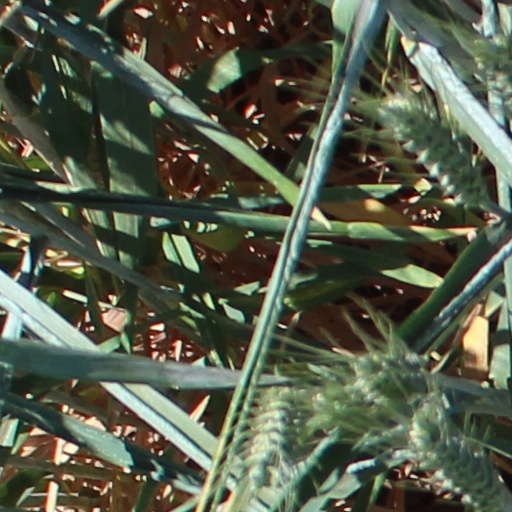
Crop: wheat